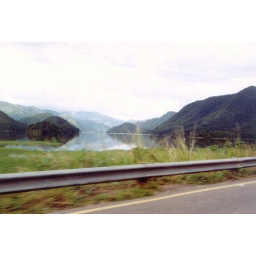
This is a common landscape in most of the roads in northern Venezuela, where the mountain range rises.Monagas, Venezuela.Dec 2004